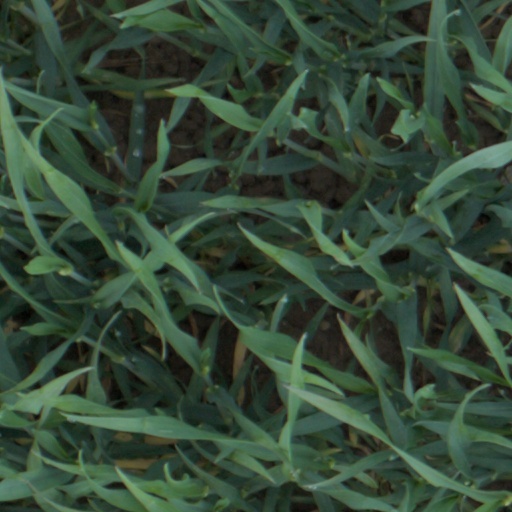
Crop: wheat